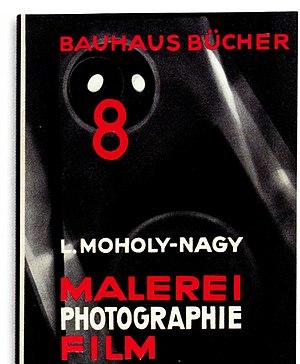
László Moholy-Nagy, né László Weisz le 20 juillet 1895 à Bácsborsód et mort le 24 novembre 1946 à Chicago, est un peintre, un photographe plasticien et théoricien de la photographie hongrois, naturalisé américain en 1946.